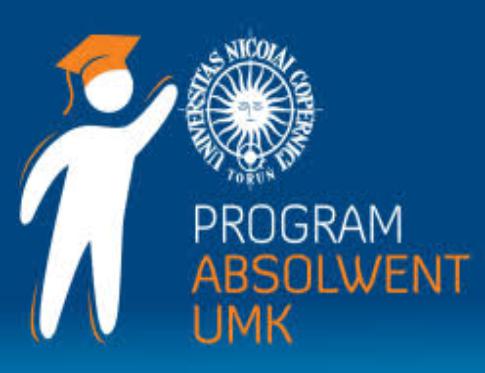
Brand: Absolwent
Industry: Others